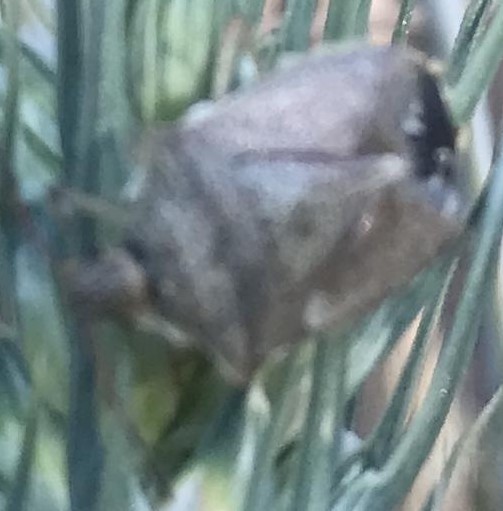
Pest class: stink_bug